Oh My Ghost (film)

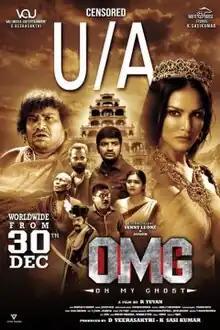
Theatrical release poster

Oh My Ghost is a 2022 Indian Tamil-language horror comedy film directed by R. Yuvan and starring Sunny Leone, Sathish and Dharsha Gupta in the lead roles. It was released on 30 December 2022.